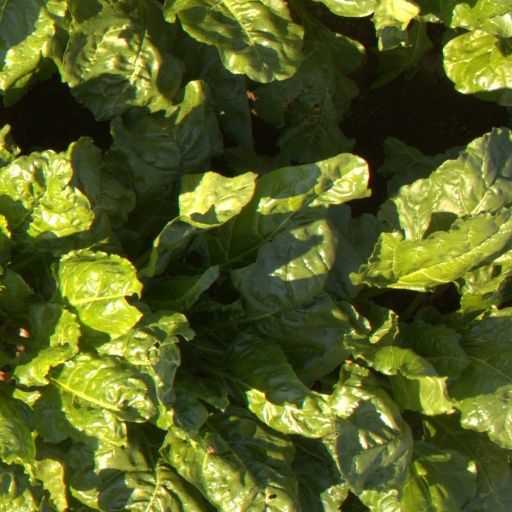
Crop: sugar beet